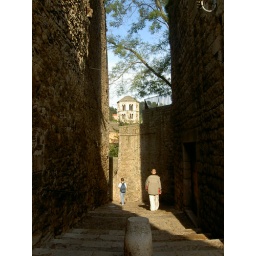
in Girona...enjoy the playing of the sun light with stone path, houses, tree and blue sky...n of course the passer-by